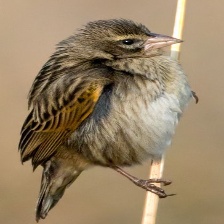
Species: FAN TAILED WIDOW
Scientific name: EUPLECTES AXILLARIS